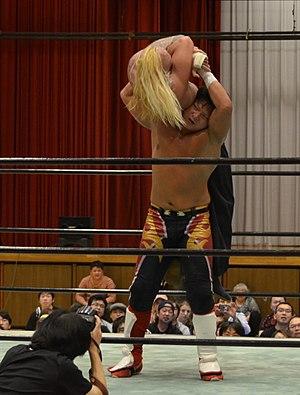
Daisuke Nakae est un catcheur japonais, qui est principalement connu pour son travail à la Pro Wrestling Noah sous le nom de Kenoh.